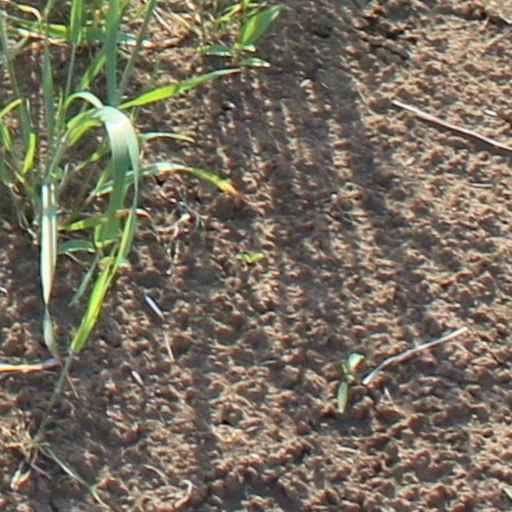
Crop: wheat